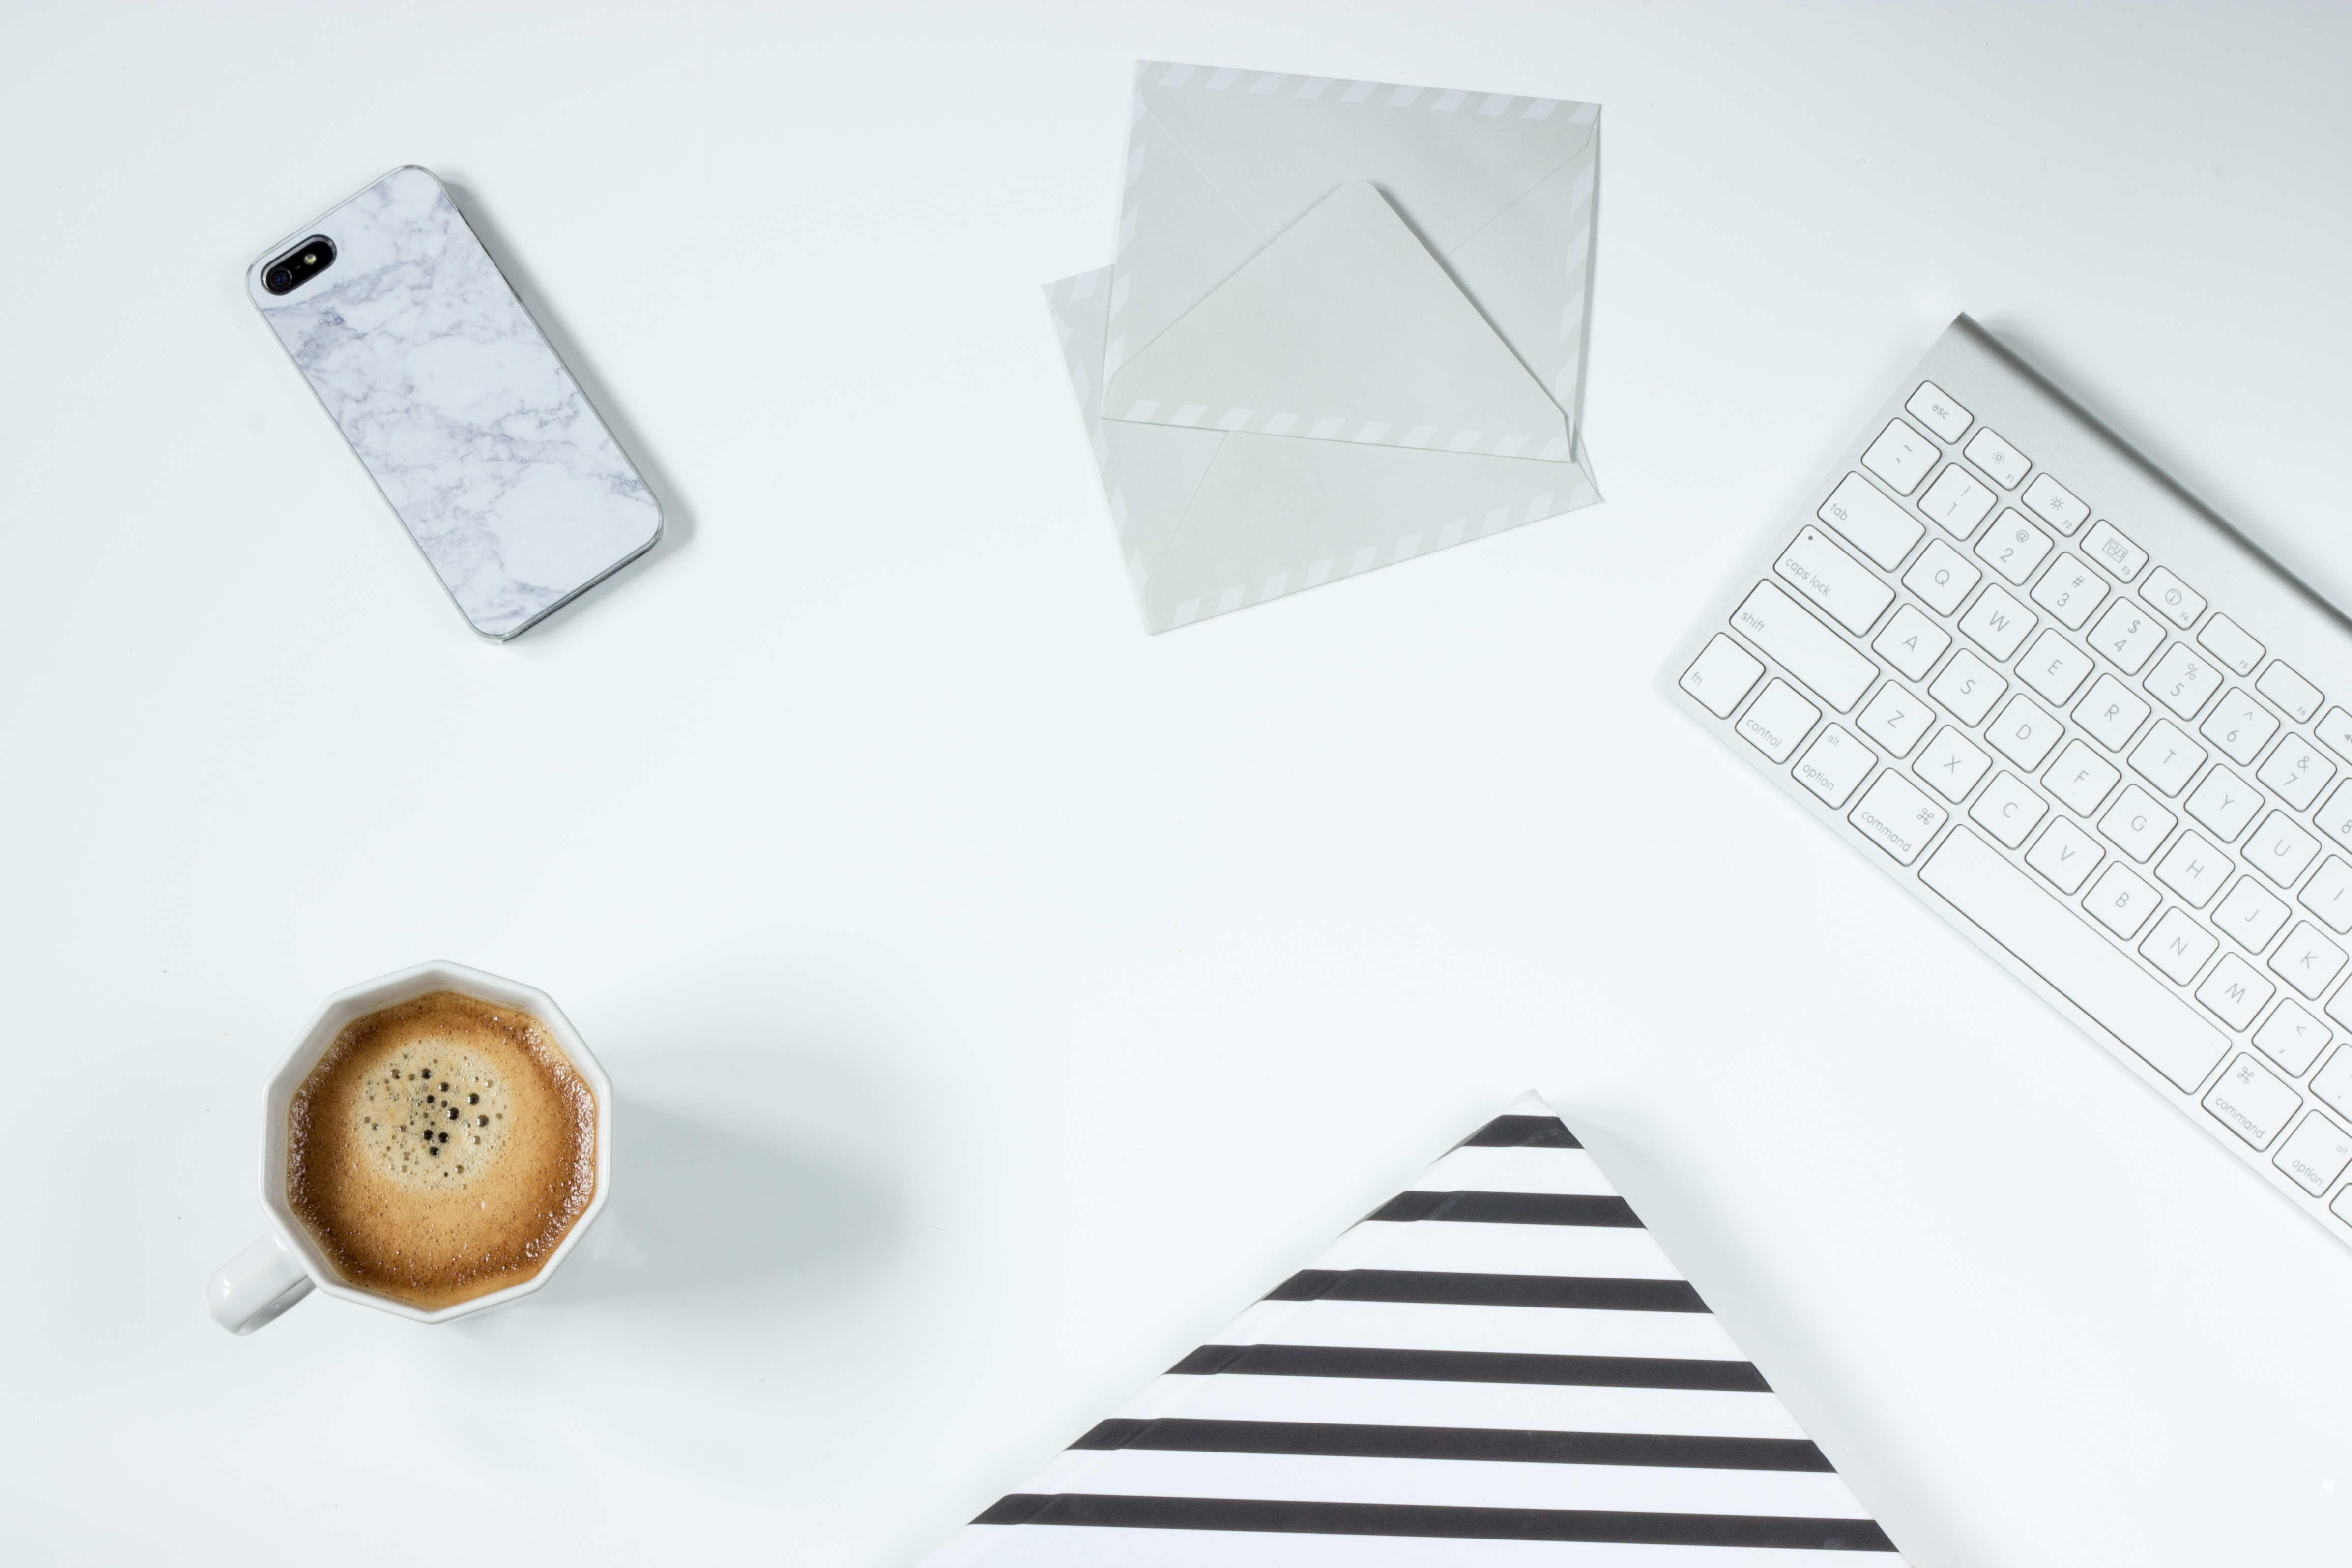
iphone, coffee, keyboard, phone, business, mug, brand, product, drawing, work desk